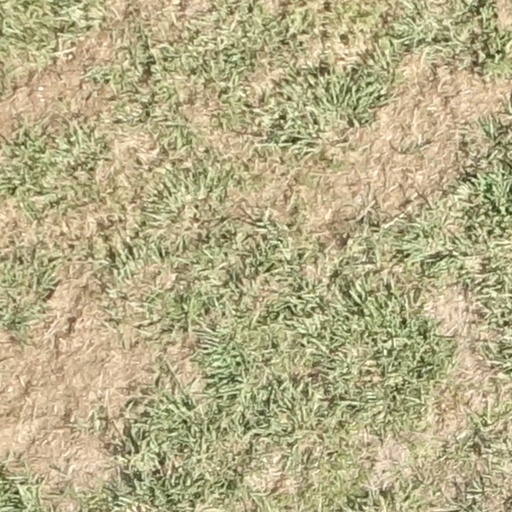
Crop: sorghum